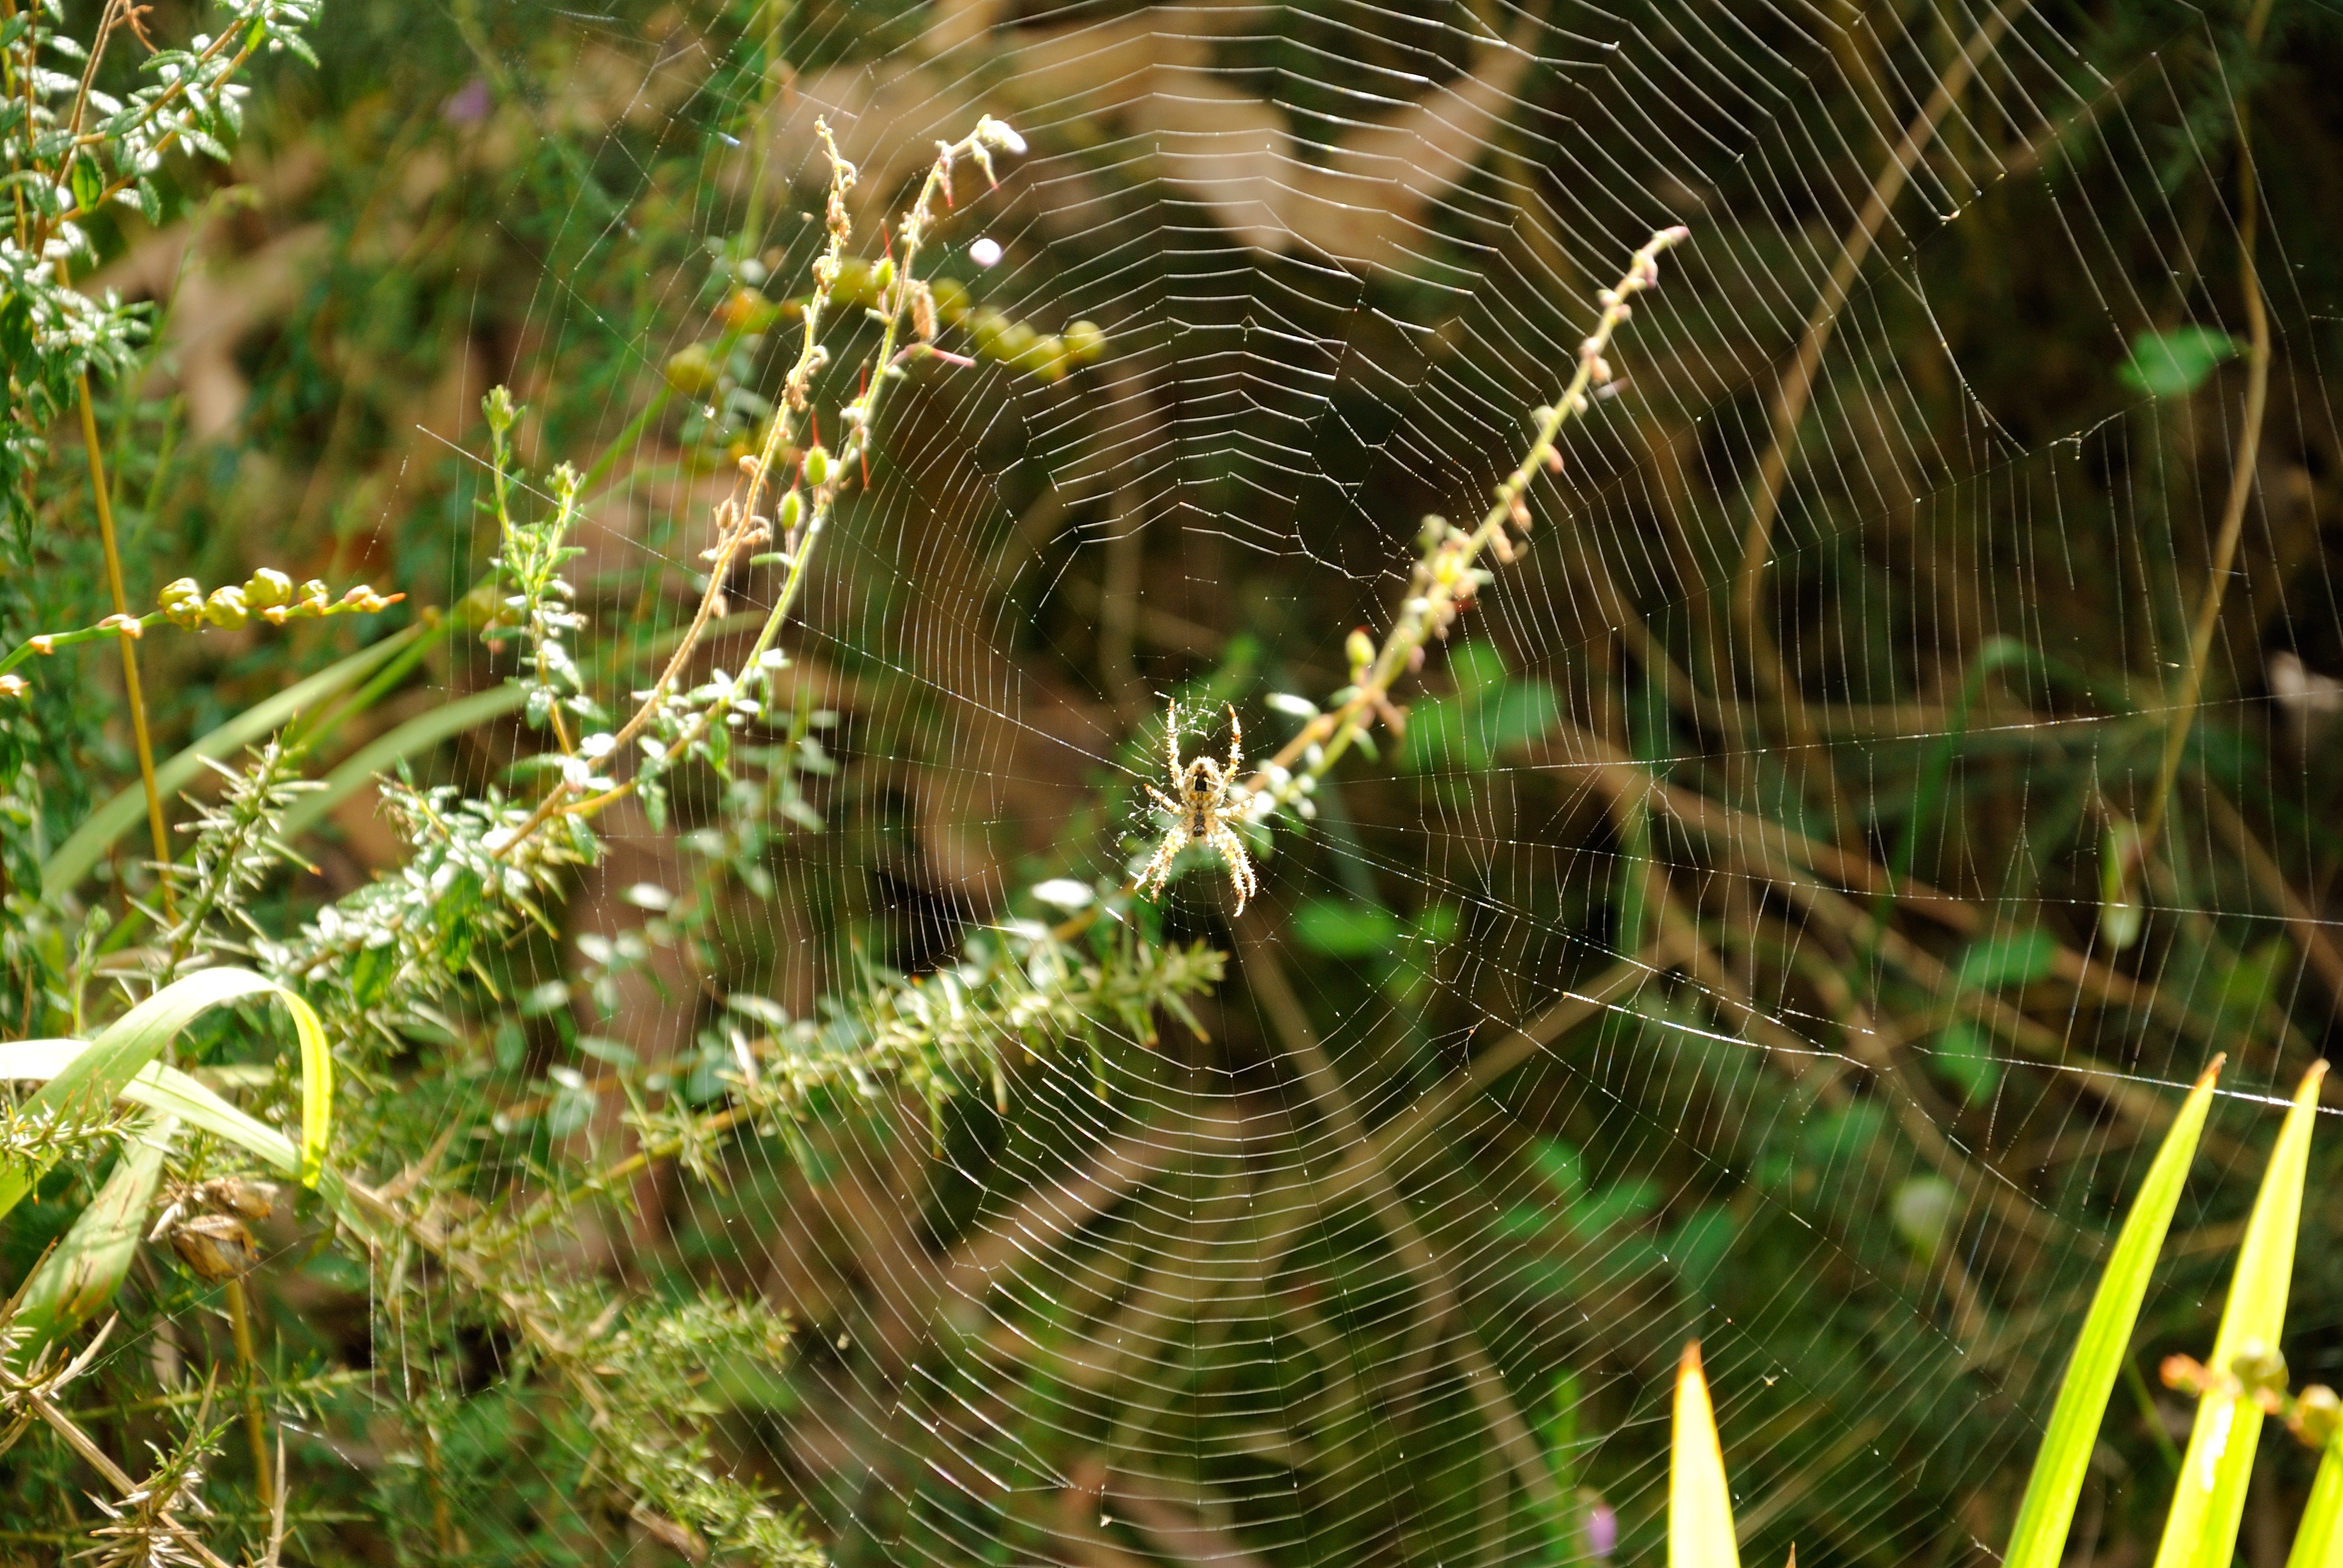
grass, wildlife, web, invertebrate, spider web, spider, vegetation, arachnid, moisture, organism, grass family